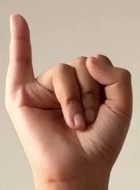
ASL sign: I